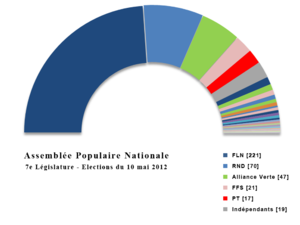
Composition de l'Assemblée Populaire Nationale de la 7e législature 20012-2017
Les élections législatives de 2012 en Algérie sont des élections législatives qui ont eu lieu le 10 mai 2012 pour élire les 462 députés de l'Assemblée populaire nationale de l'Algérie.
L'Assemblée populaire nationale, est la chambre basse du Parlement algérien. Son rôle est de débattre, de proposer, d'amender et de voter les lois, et de contrôler l'action du Gouvernement. Elle siège au 18 Boulevard Zighoud Youcef à Alger. Depuis 2012, l'Assemblée populaire nationale compte 462 membres, appelés députés, élus au suffrage universel direct pour une durée de cinq ans.